Message in a Bottle (film)

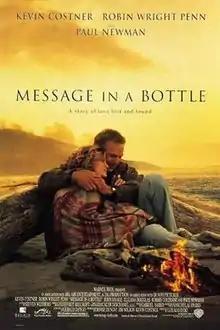
Theatrical release poster

Message in a Bottle is a 1999 American romantic drama film directed by Luis Mandoki and based on Nicholas Sparks's novel Message in a Bottle. The film stars Kevin Costner, Robin Wright (under her then-married name Robin Wright Penn) and Paul Newman. It was filmed in Maine, Chicago and Wilmington, North Carolina. The film follows a writer in love with a shipbuilder after finding a letter inside a bottle. The film was released by Warner Bros. Pictures on February 12, 1999. It was panned by the critics, but was a box-office hit, grossing $118 million against a $30 million budget.